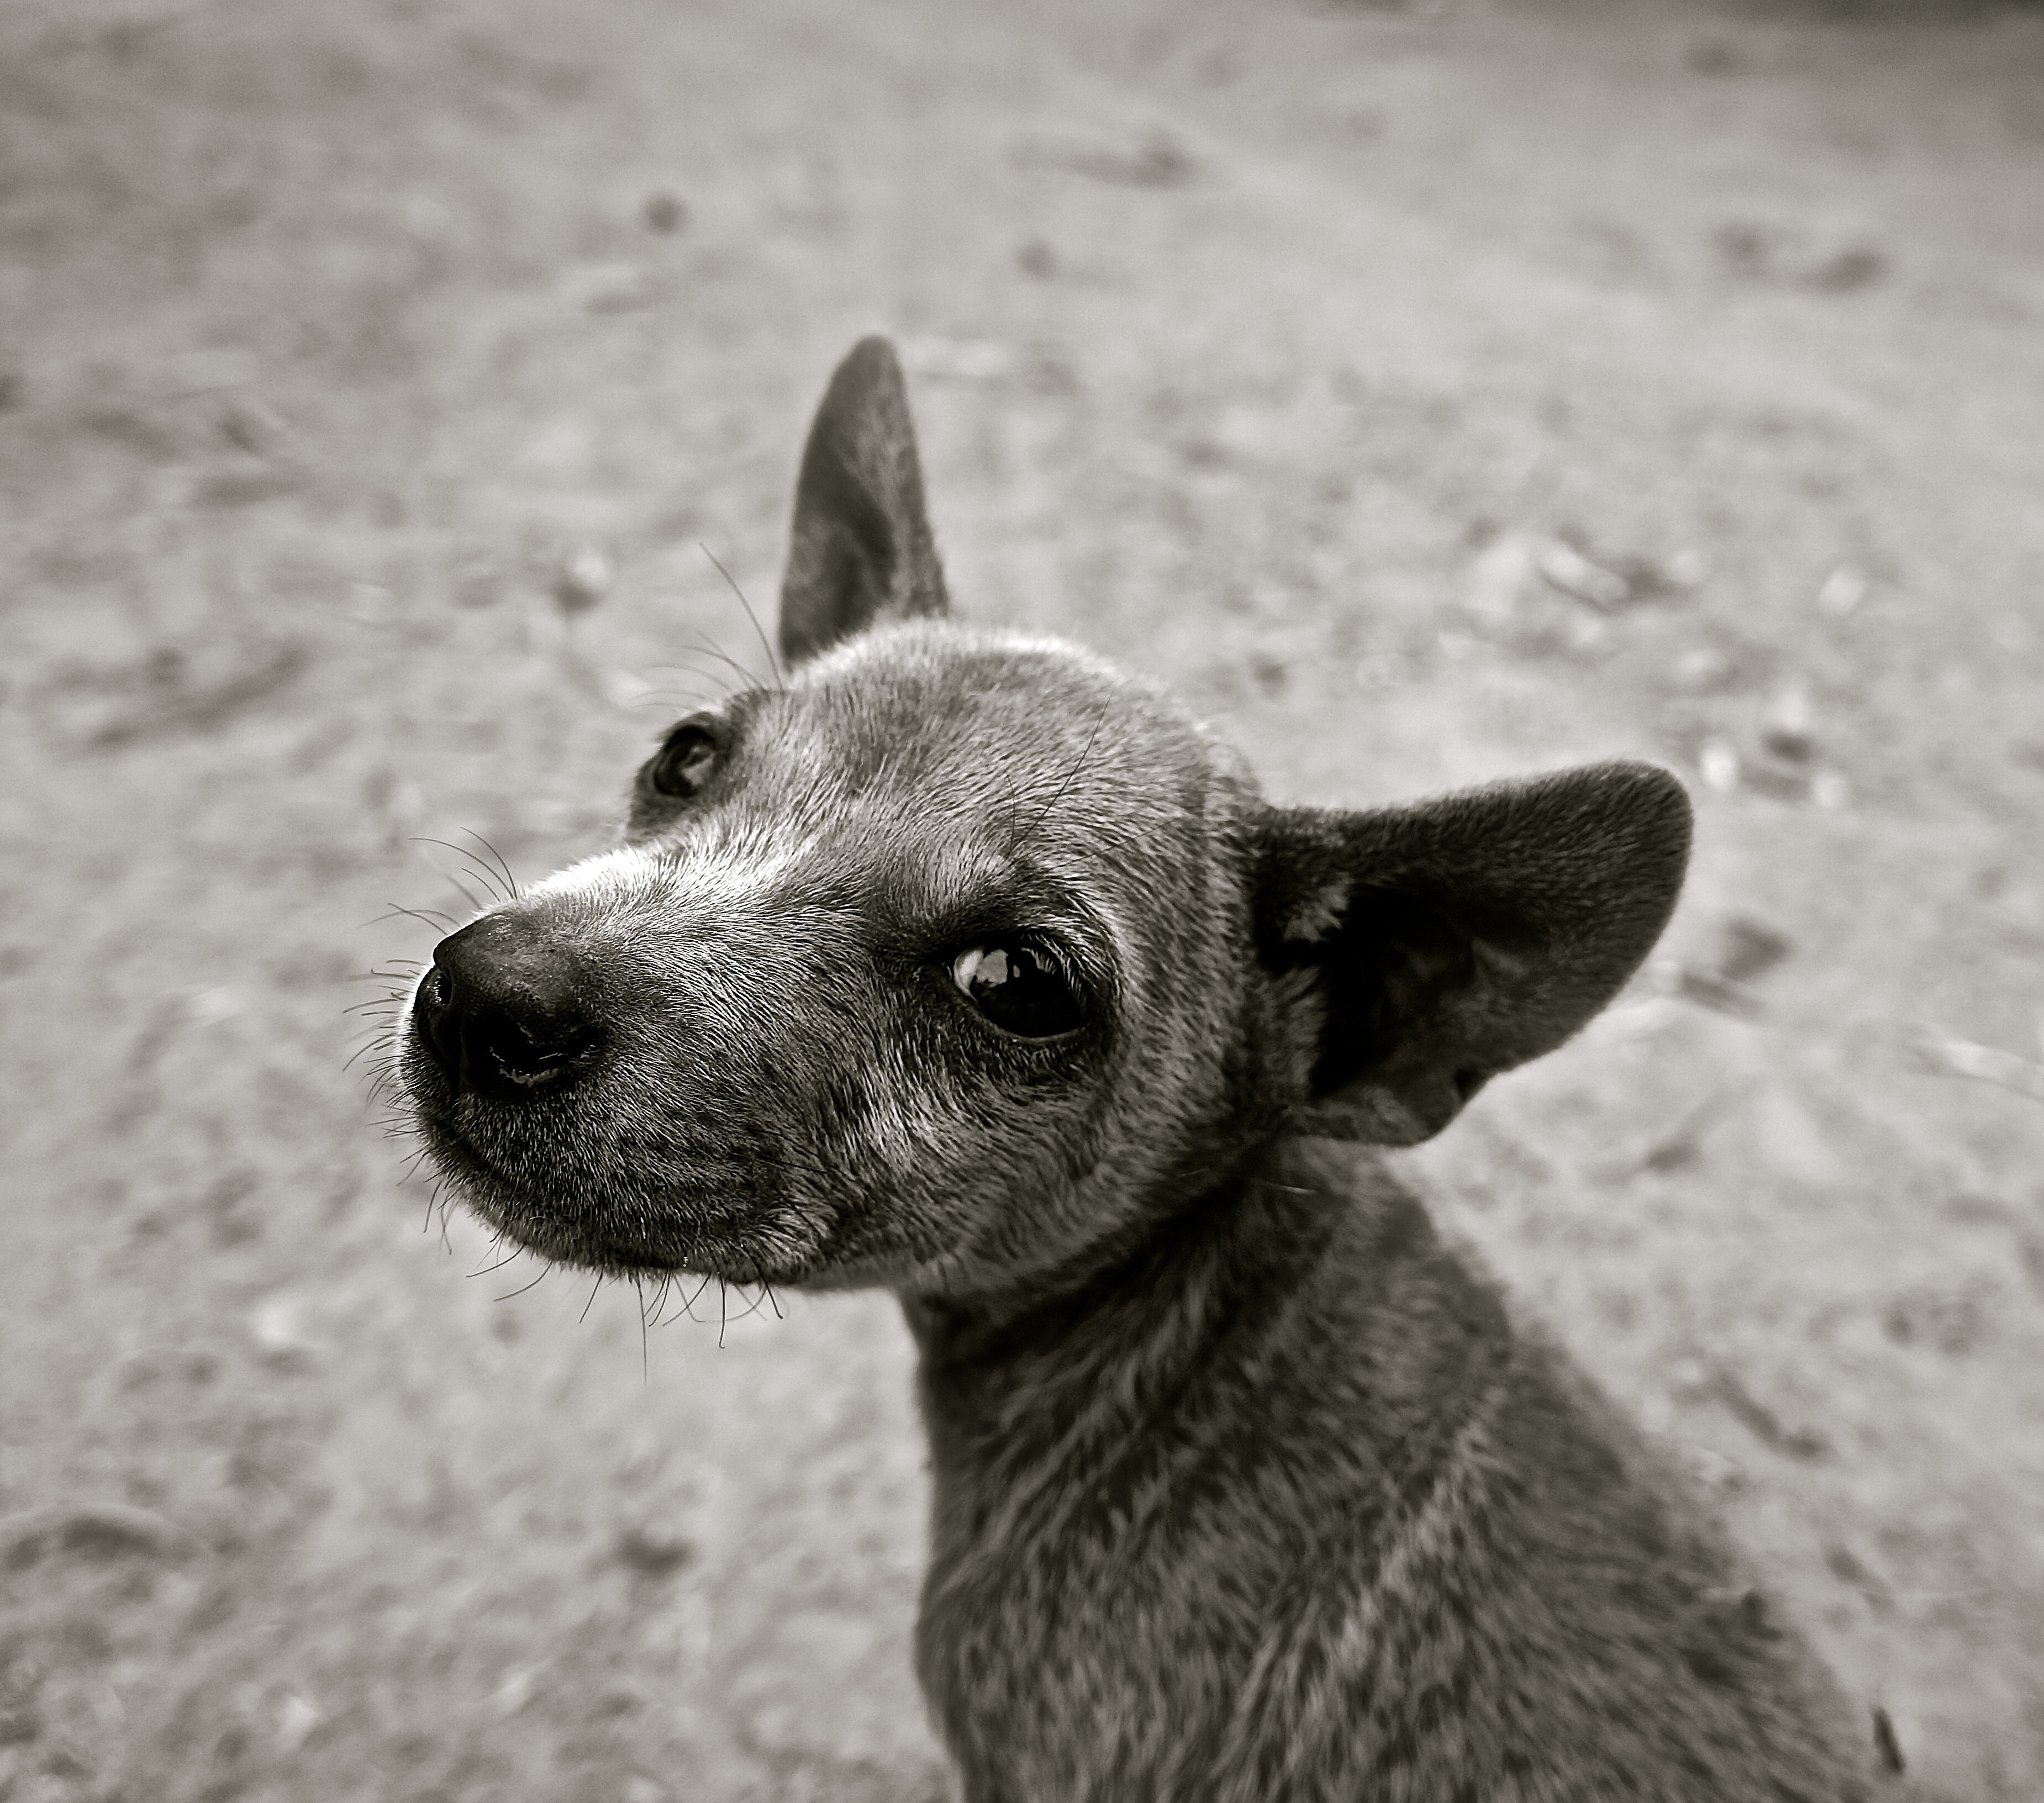
black and white, puppy, dog, animal, cute, pet, mammal, vertebrate, dog breed, australian cattle dog, street dog, dog like mammal